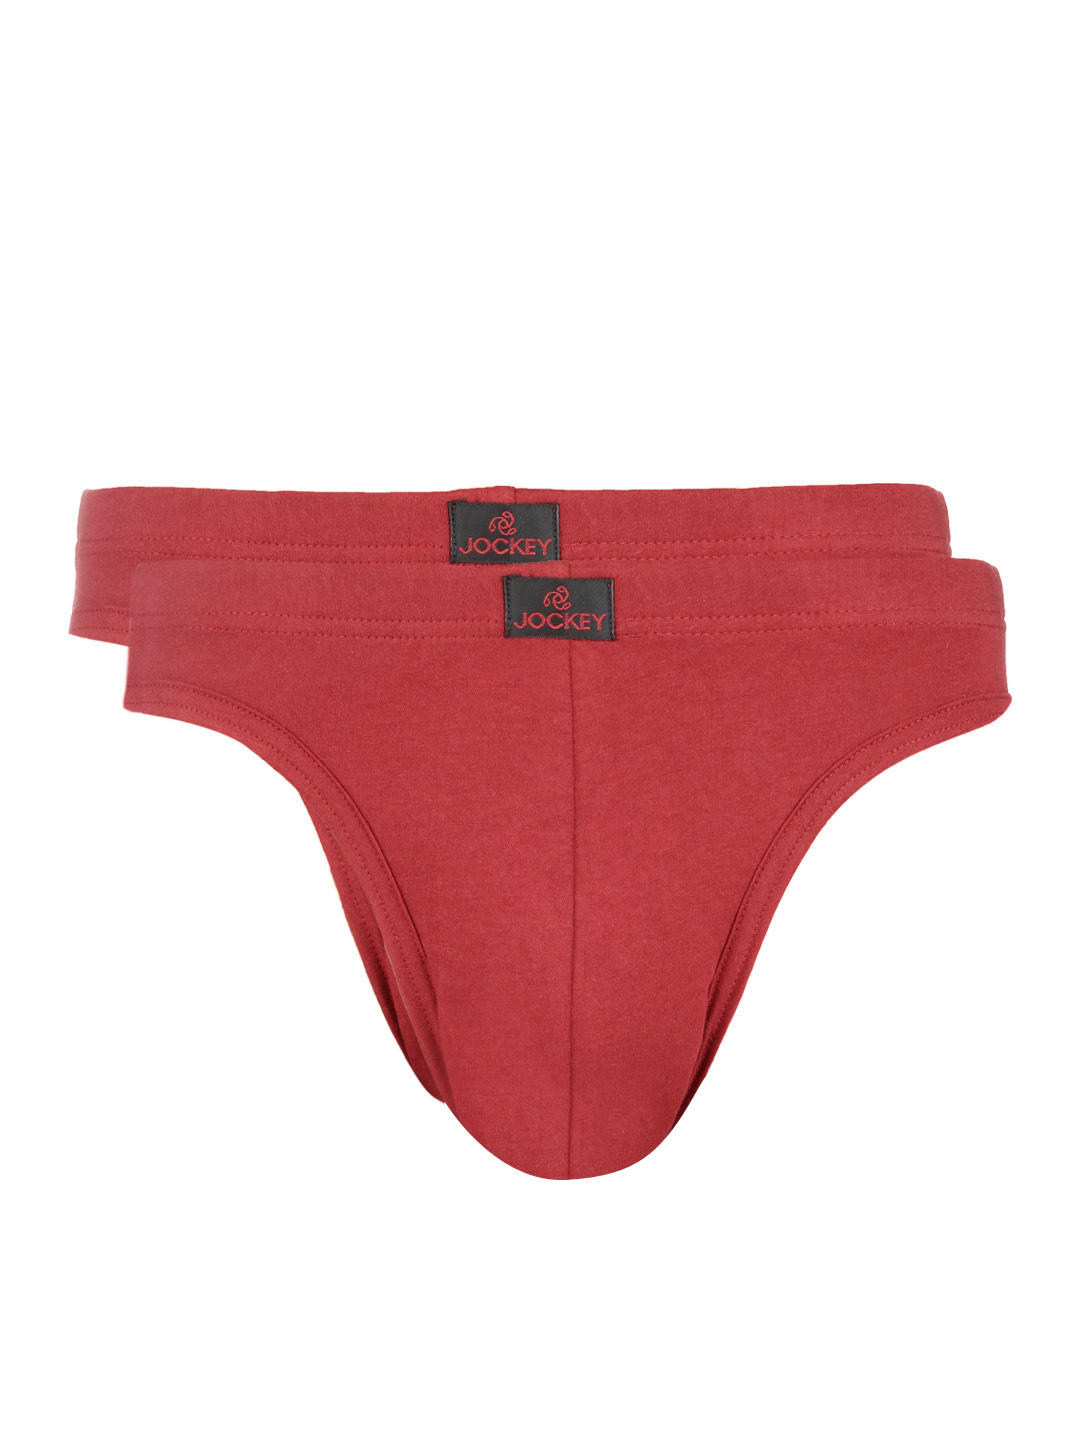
Jockey MC Men Red Pack of 2 Briefs 8003
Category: Apparel / Innerwear / Briefs
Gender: Men
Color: Red
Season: Summer 2016
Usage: Casual